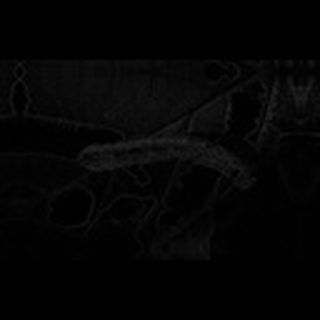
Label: cotton_army_worm